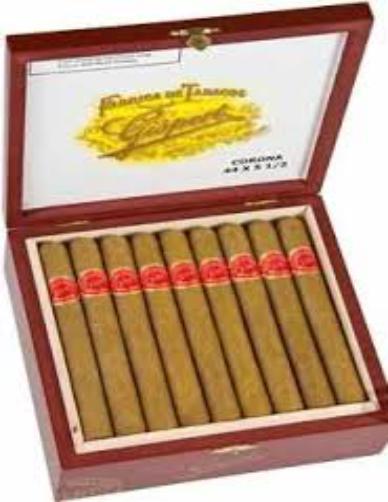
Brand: Gispert
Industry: Necessities